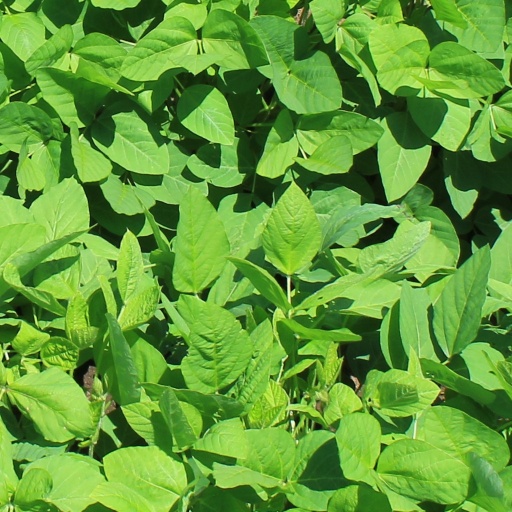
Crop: soybean